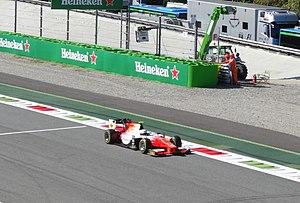
Jordan King, né le 26 février 1994 à Warwick, est un pilote automobile britannique qui participe en 2019 au championnat de Formule 2 avec l'écurie néerlandaise MP Motorsport.